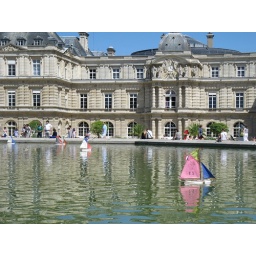
Playing with the model sail boats in the pond